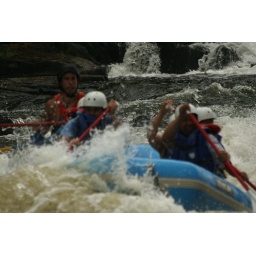
white water rafting in wisconsin